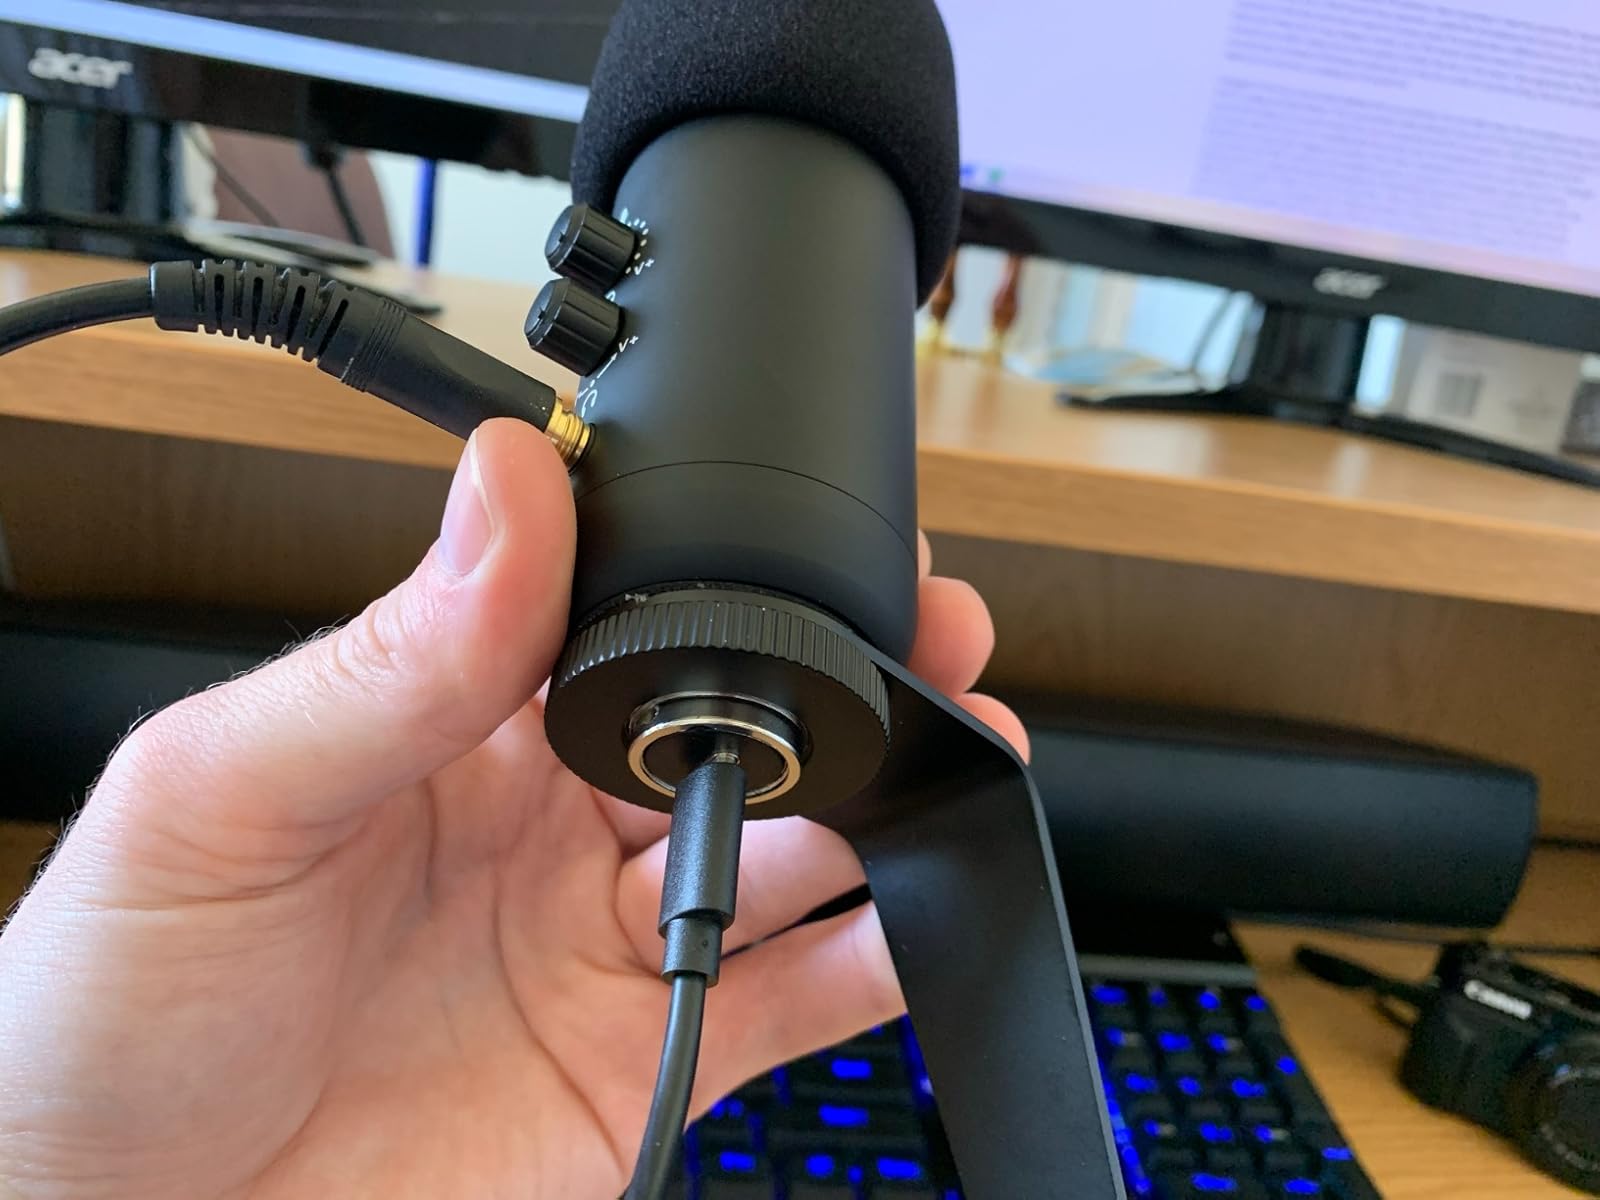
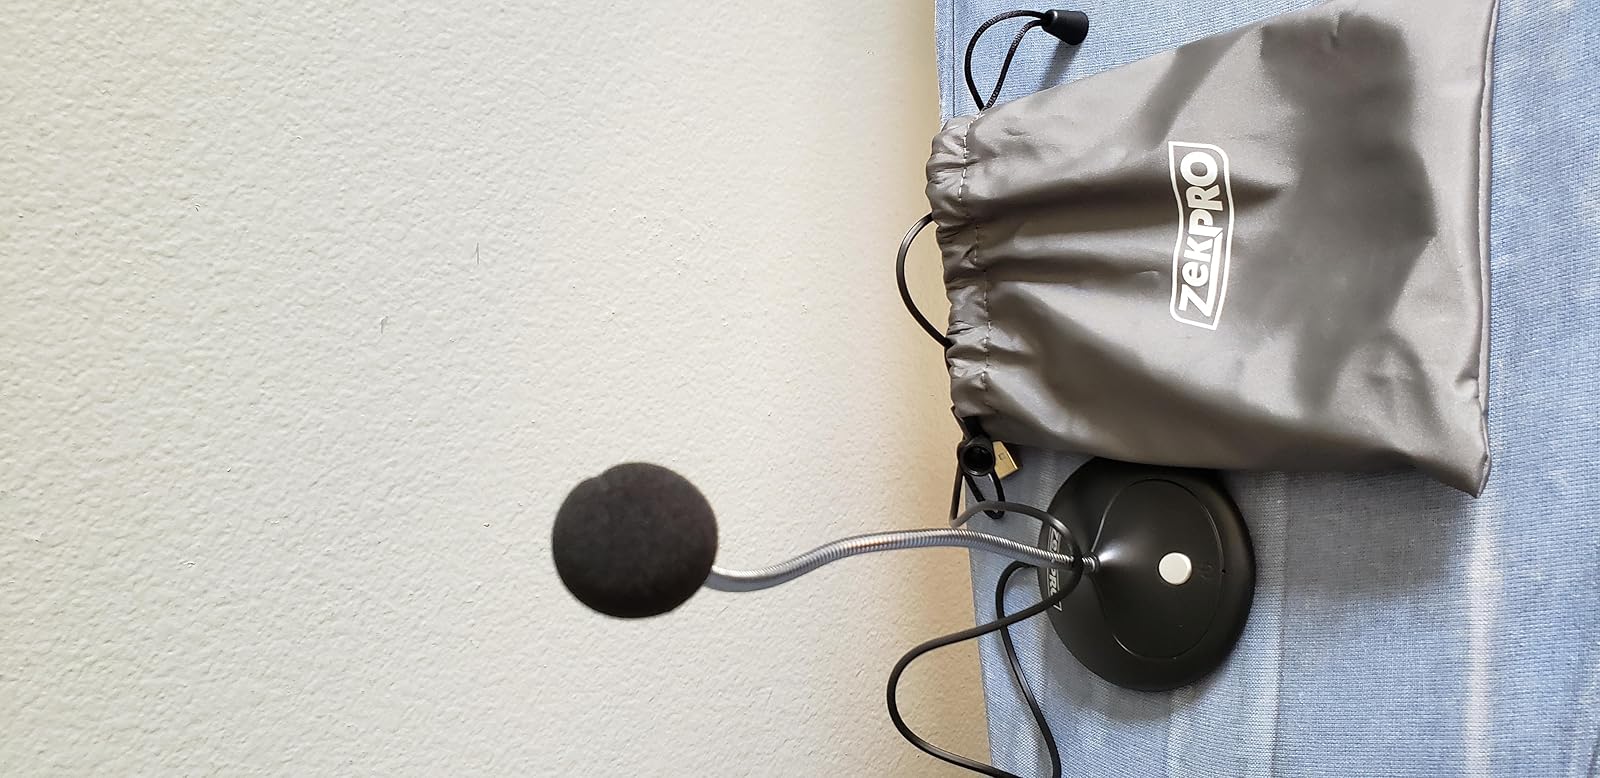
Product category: microphone
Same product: no